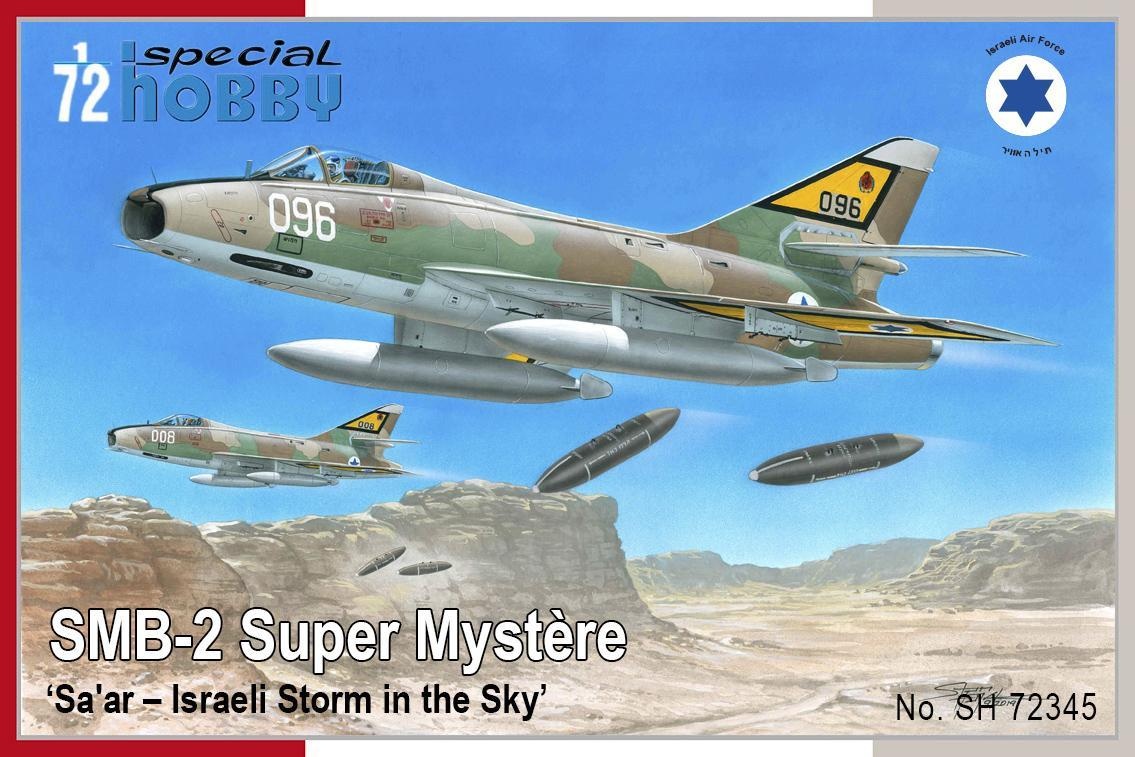
SPECIAL HOBBY SMB-2 Super Mystère Sa’ar Israeli Storm in the Sky SH72345-1/72
SH 72345 Super Mystère Sa’ar1-72
Brand: Special Hobby
Category: Arts & Entertainment > Hobbies & Creative Arts > Collectibles > Scale Models > Aircraft